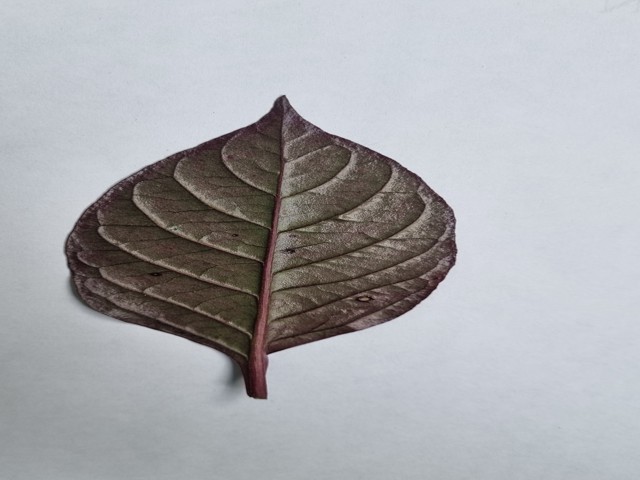
Plant: kalochitra